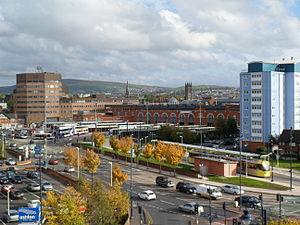
Ashton-under-Lyne est un bourg du Metropolitan Borough of Tameside dans le Grand Manchester en Angleterre. Il est situé sur la rive nord de la rivière Tame, aux pieds des Pennines.